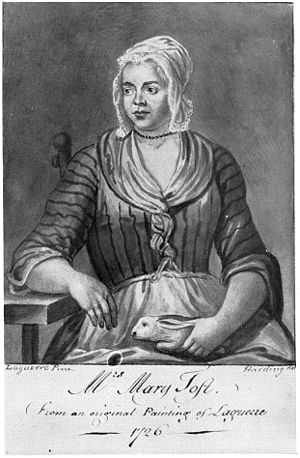
Mary Toft
Mary Toft.
Mary Toft, også stavet Tofts, var en engelsk kvinde fra Godalming, Surrey, som i 1726 blev genstand for en del kontrovers efter havde narret læger til at tro på, at hun skulle have født kaniner.